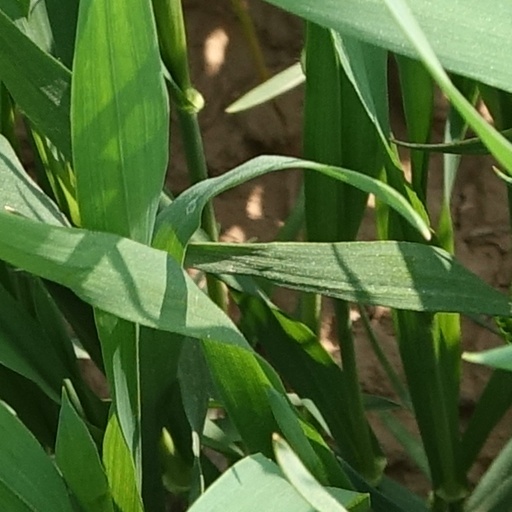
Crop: wheat